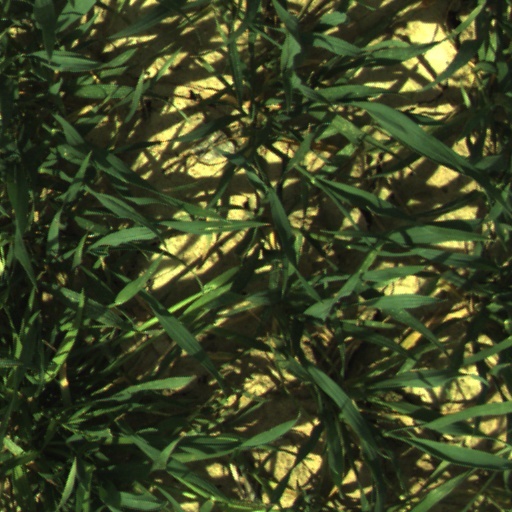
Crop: wheat